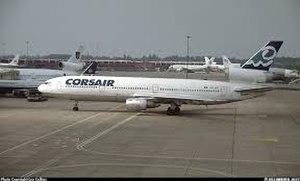
MD-10
Corsair International, anciennement Corsairfly, est une compagnie aérienne française spécialisée dans le transport long courrier. Fondée en 1981, elle est basée à l'aéroport de Paris-Orly. Son capital est détenu depuis mars 2019 à 53 % par le groupe Intro Aviation, à 27 % par TUI Group et à 20 % par les salariés. Elle possède la certification IOSA de l'IATA.